Chandra

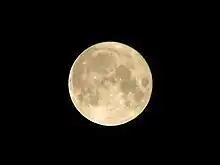
The scriptures compare the Moon to a white goose in the blue lake of sky.

The word "Chandra" literally means "bright, shining or glittering" and is used for the "Moon" in Sanskrit and other Indo-Aryan languages. It is also the name of various other figures in Hindu mythology, including an asura and a Suryavamsha king. It is also a common Indian name and surname. Both male and female name variations exist in many South Asian languages that originate from Sanskrit.